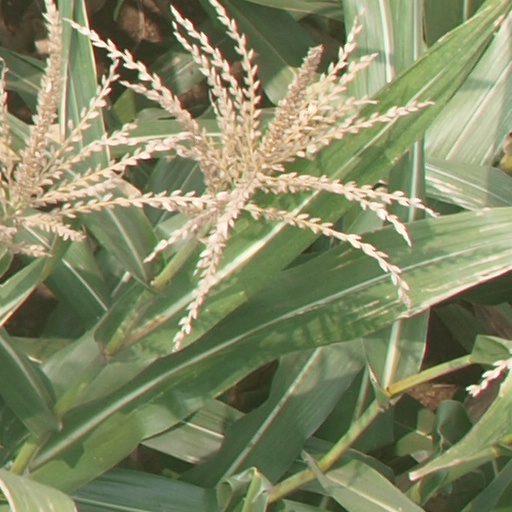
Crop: maize; corn